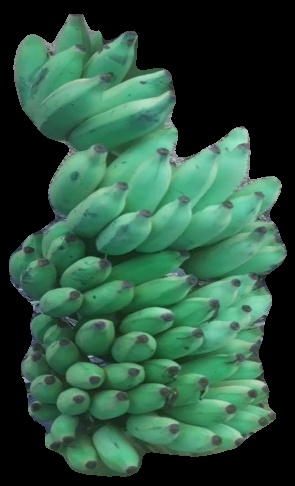
Variety: elakki-bale
Grade: grade2